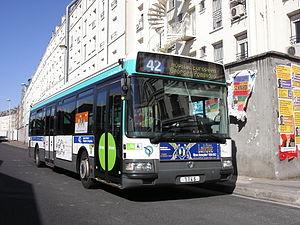
Bus RATP Gare du Nord Ligne 42_Paris_France